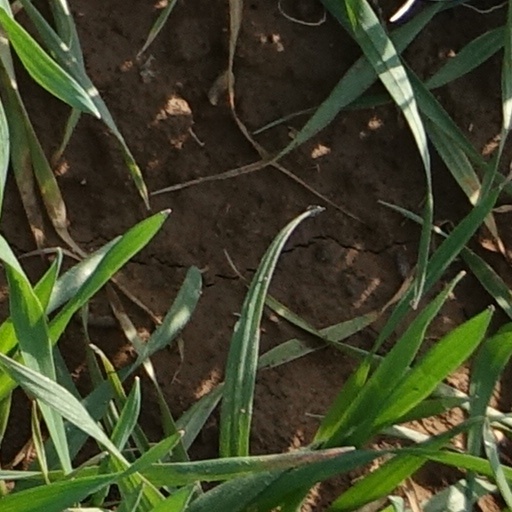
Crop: wheat